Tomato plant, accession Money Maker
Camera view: horizontal (90 deg, fisheye); turntable rotation: 210 degrees
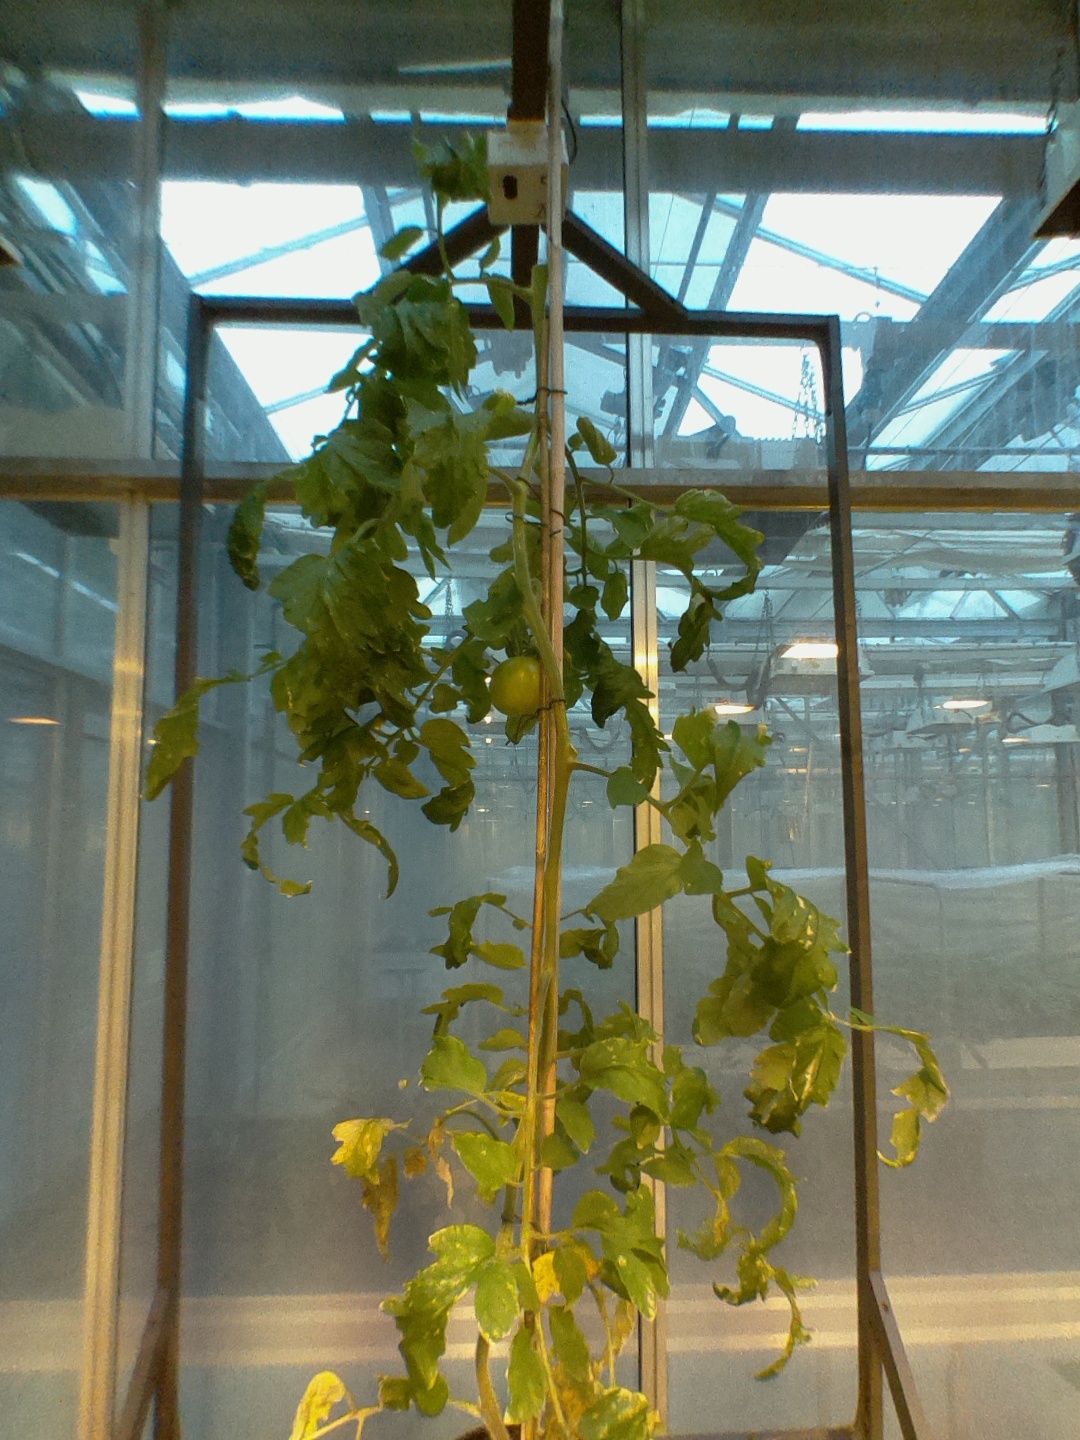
BBCH growth stage 77: 70%-80% of final fruit size